DVD recordable

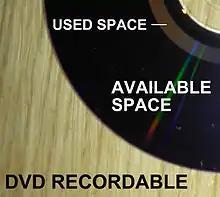
Embedded Data: A DVD-R disc (also applies to DVD+R) which is only partially written to. Data is burned onto the disc with a writing laser.

DVD recordable and DVD rewritable are a collection of optical disc formats that can be written to by a DVD recorder and by computers using a DVD writer. The "recordable" discs are write-once read-many (WORM) media, where as "rewritable" discs are able to be erased and rewritten. Data is written ("burned") to the disc by a laser, rather than the data being "pressed" onto the disc during manufacture, like a DVD-ROM. Pressing is used in mass production, primarily for the distribution of home video.